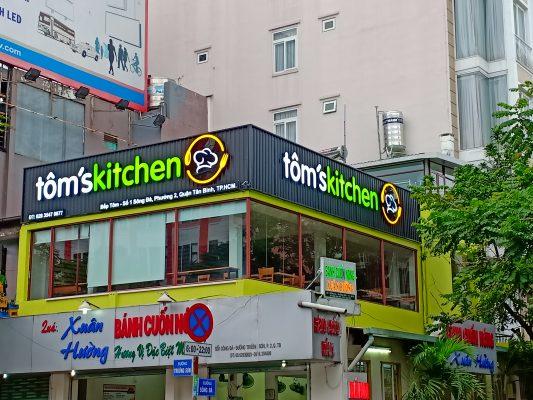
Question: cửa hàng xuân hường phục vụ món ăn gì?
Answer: bánh cuốn nóng